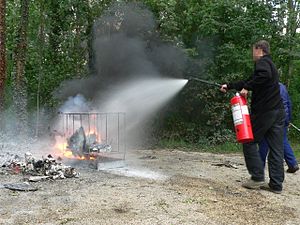
Ildslukker
Ildslukker indeholdende vand anvendes til at slukke en brand
En ildslukker er en håndholdt beholder, som indeholder et materiale, som kan anvendes til brandslukning. Grundet størrelsen, er det mest effektiv mod små brande. Den består af en cylindrisk beholder, som anvender tryk til at presse indholdet ud gennem en ventil, hvor der i de fleste tilfælde er monteret en slange, som man retter mod det brændende emne.